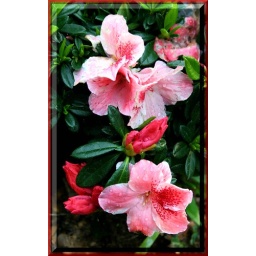
New flowers my lil one brought home to plant in our yard...